László Fejes Tóth

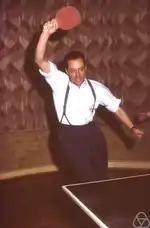
Fejes Tóth, 1958

Fejes Tóth met his wife in university. She was a chemist. They were parents of three children, two sons—one (Gábor) a professor of mathematics at the Alfréd Rényi Institute of Mathematics, the other a professor of physiology at Dartmouth College—and one daughter, a psychologist. He enjoyed sports, being skilled at table tennis, tennis, and gymnastics. A family photograph shows him swinging by his arms over the top of a high bar when he was around fifty.